Wasteland (video game)

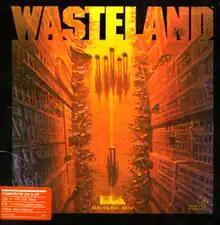
Cover art by Barry E. Jackson

Wasteland is a role-playing video game developed by Interplay Productions and published by Electronic Arts in 1988. The first installment of the "Wasteland" series is set in a futuristic, post-apocalyptic America, destroyed by a nuclear holocaust generations before. Developers originally made the game for the Apple II and it was ported to the Commodore 64 and MS-DOS. It was re-released for Microsoft Windows, OS X, and Linux in 2013 via Steam and GOG.com, and in 2014 via Desura. A remastered version titled "Wasteland Remastered" was released on February 25, 2020, in honor of the original game's 30th anniversary.